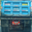
Label: truck